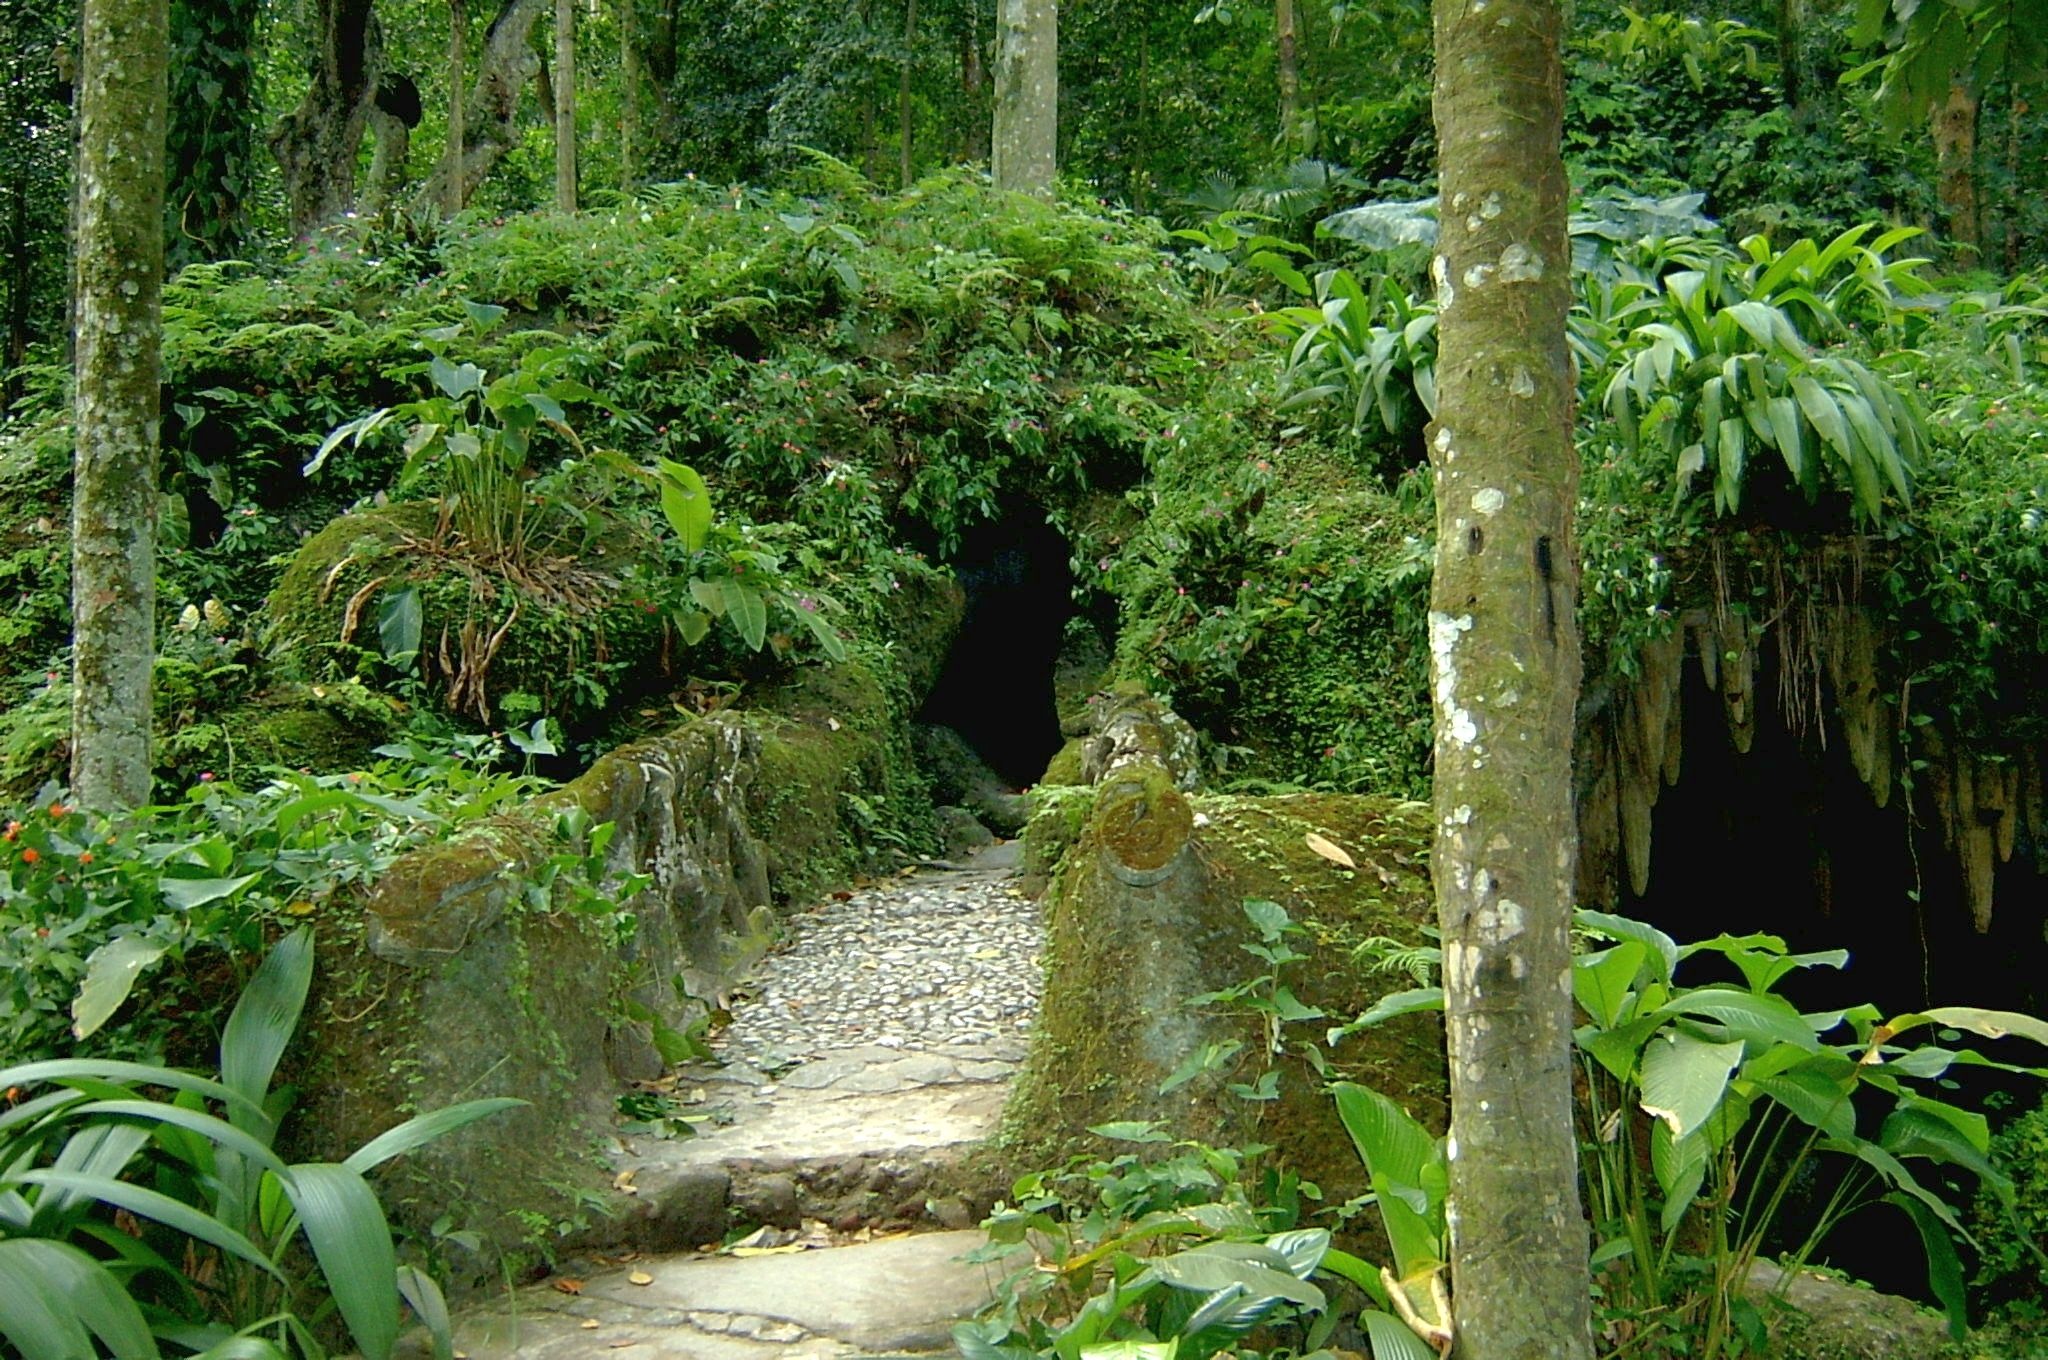
landscape, tree, nature, forest, waterfall, swamp, wilderness, hole, flower, tunnel, formation, underground, stream, arch, cave, green, jungle, scenic, natural, ancient, botany, garden, flora, cavern, outdoors, woods, geology, vegetation, rainforest, deep, passage, wetland, botanical garden, woodland, habitat, opening, tropics, water feature, ecosystem, old growth forest, natural environment